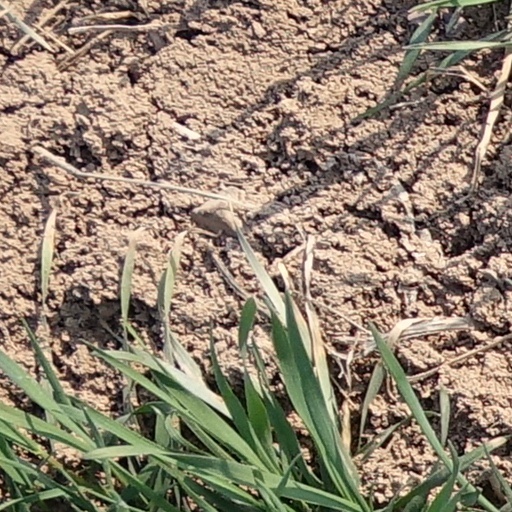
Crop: wheat